Emil von Sauer

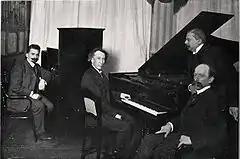
Emil von Sauer, November 25, 1905, recording for Welte-Mignon in Leipzig. Left: Karl Bockisch

Emil Georg Conrad von Sauer (8 October 186227 April 1942) was a German composer, pianist, score editor, and music (piano) teacher. He was a pupil of Franz Liszt and one of the most distinguished pianists of his generation. Josef Hofmann called von Sauer "a truly great virtuoso." Martin Krause, another Liszt pupil, called von Sauer "the legitimate heir of Liszt; he has more of his charm and geniality than any other Liszt pupil."